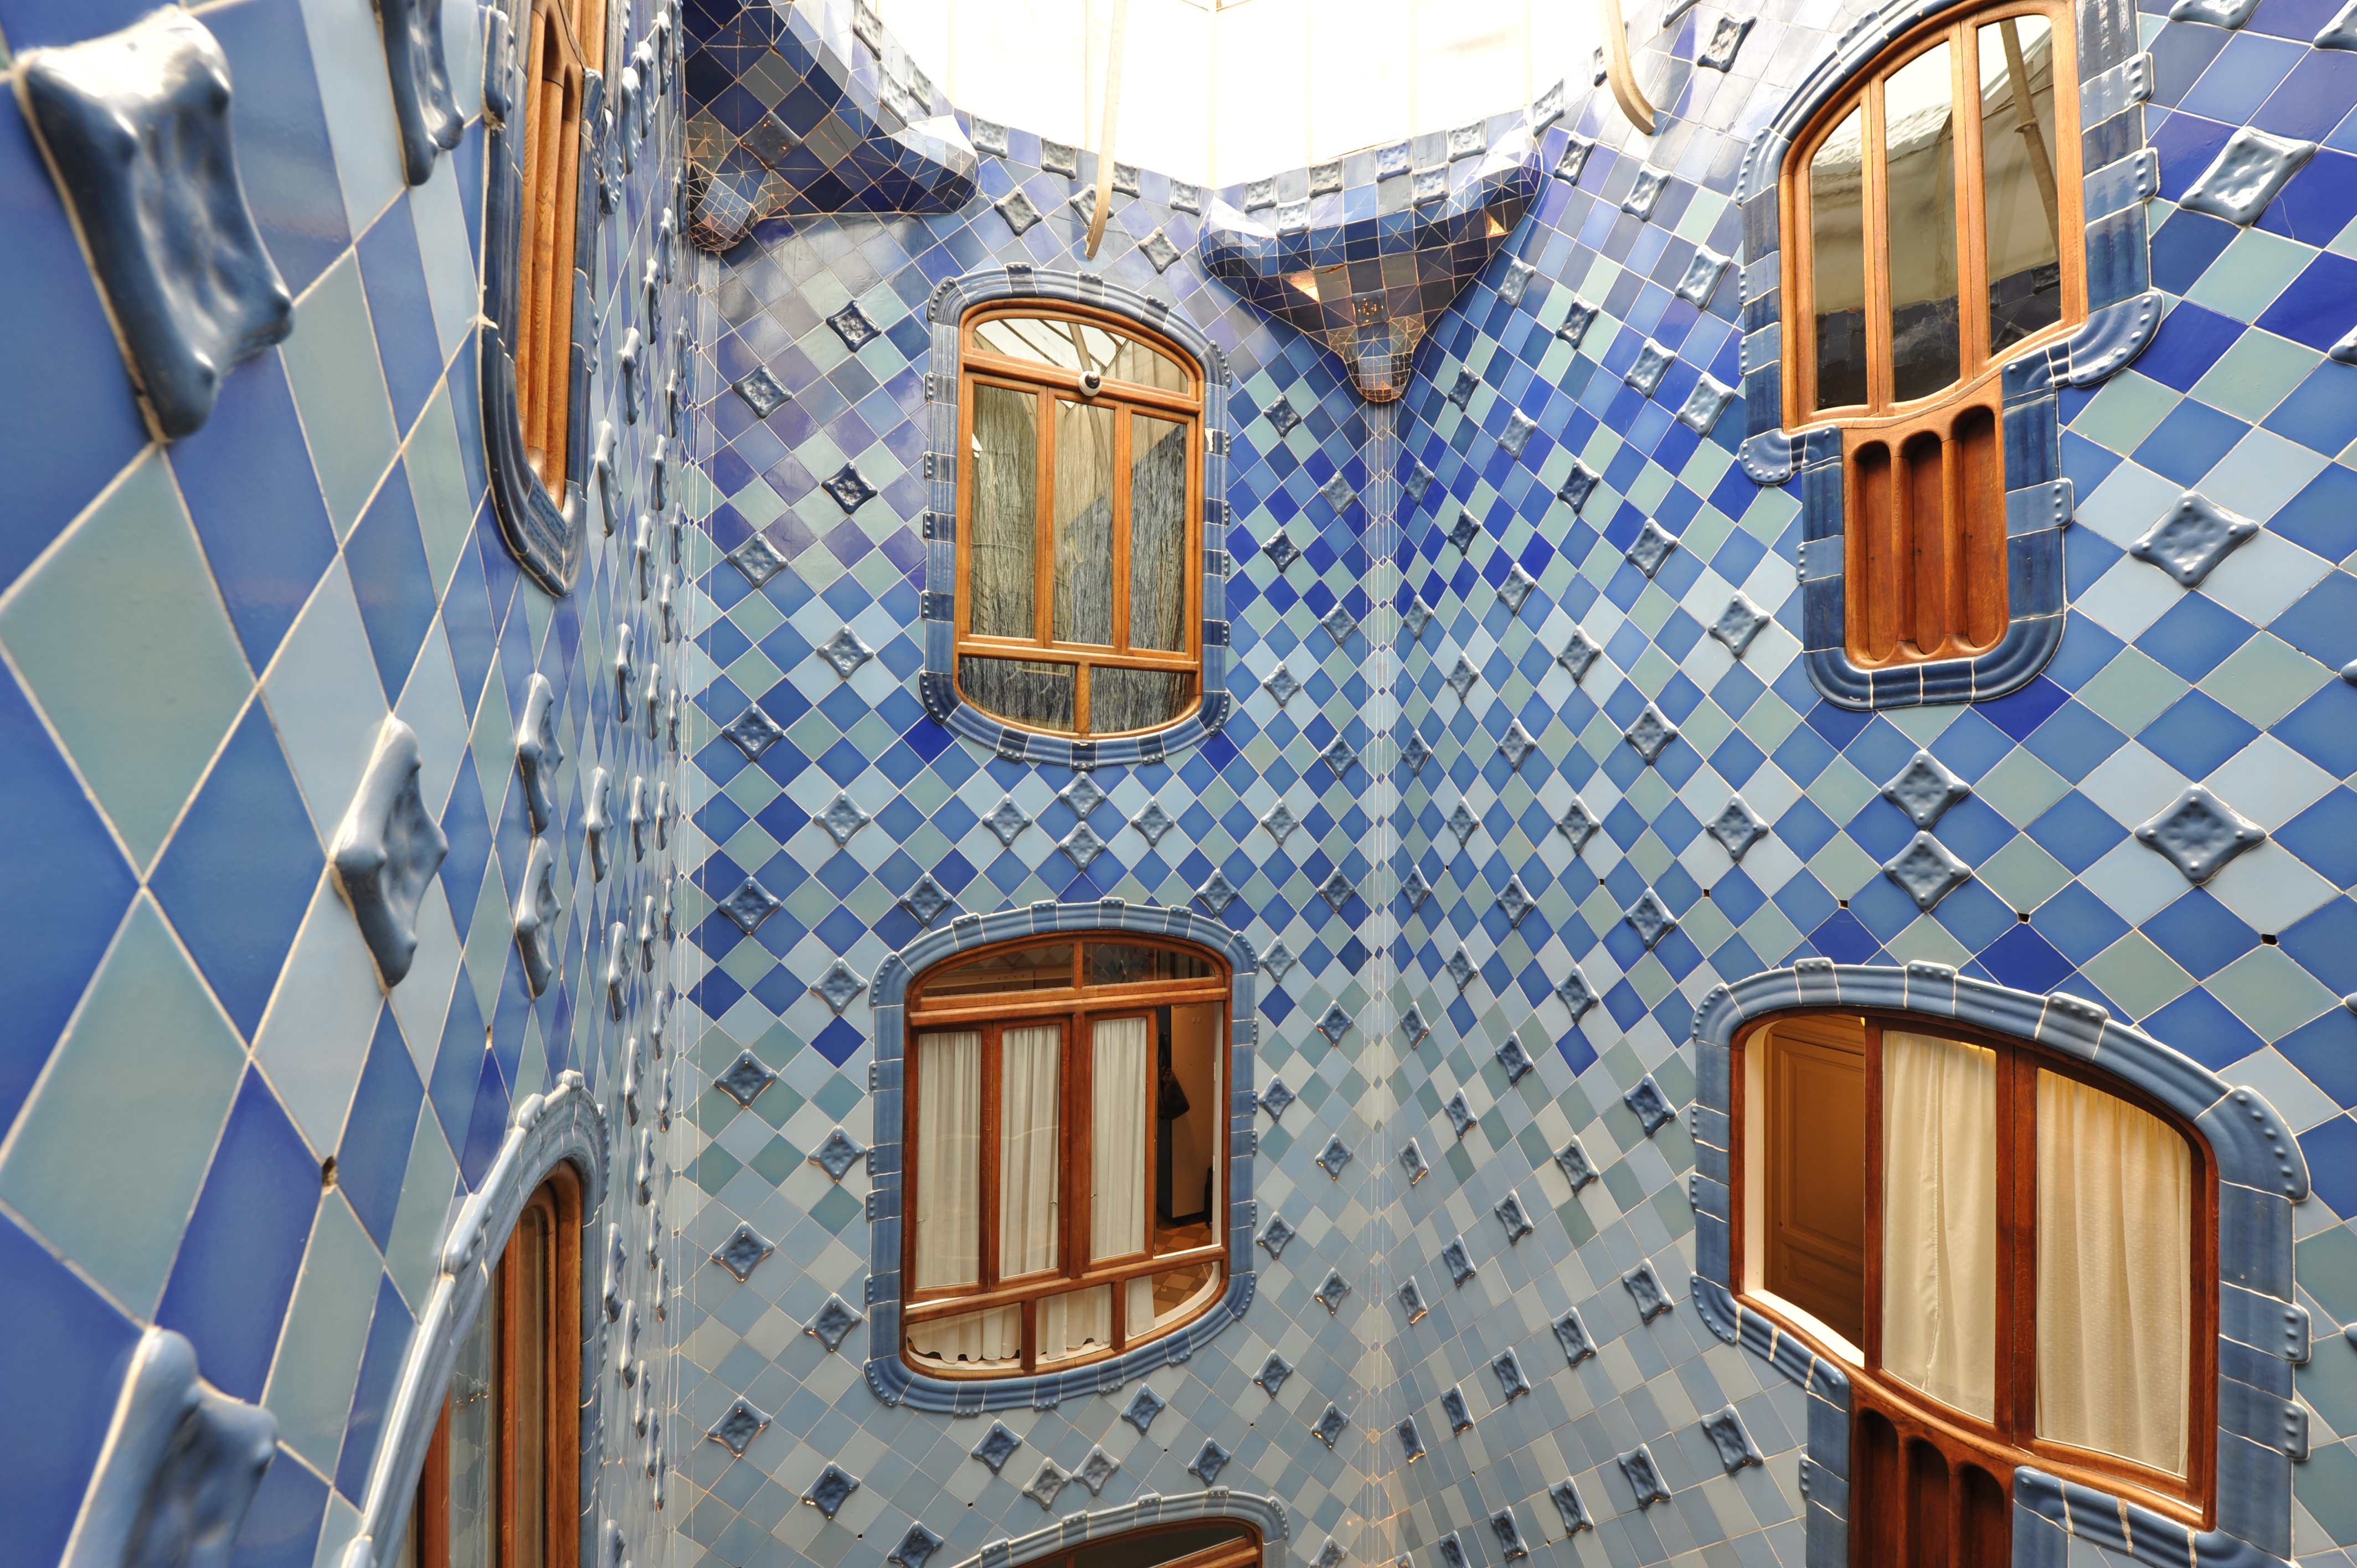
architecture, window, building, facade, blue, barcelona, interior design, spain, courtyard, design, gaudi, battl